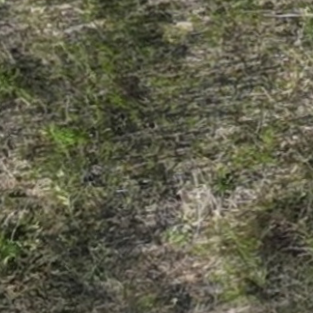
Month: july